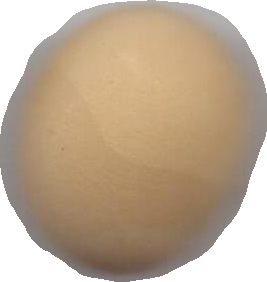
Variety: Grobogan